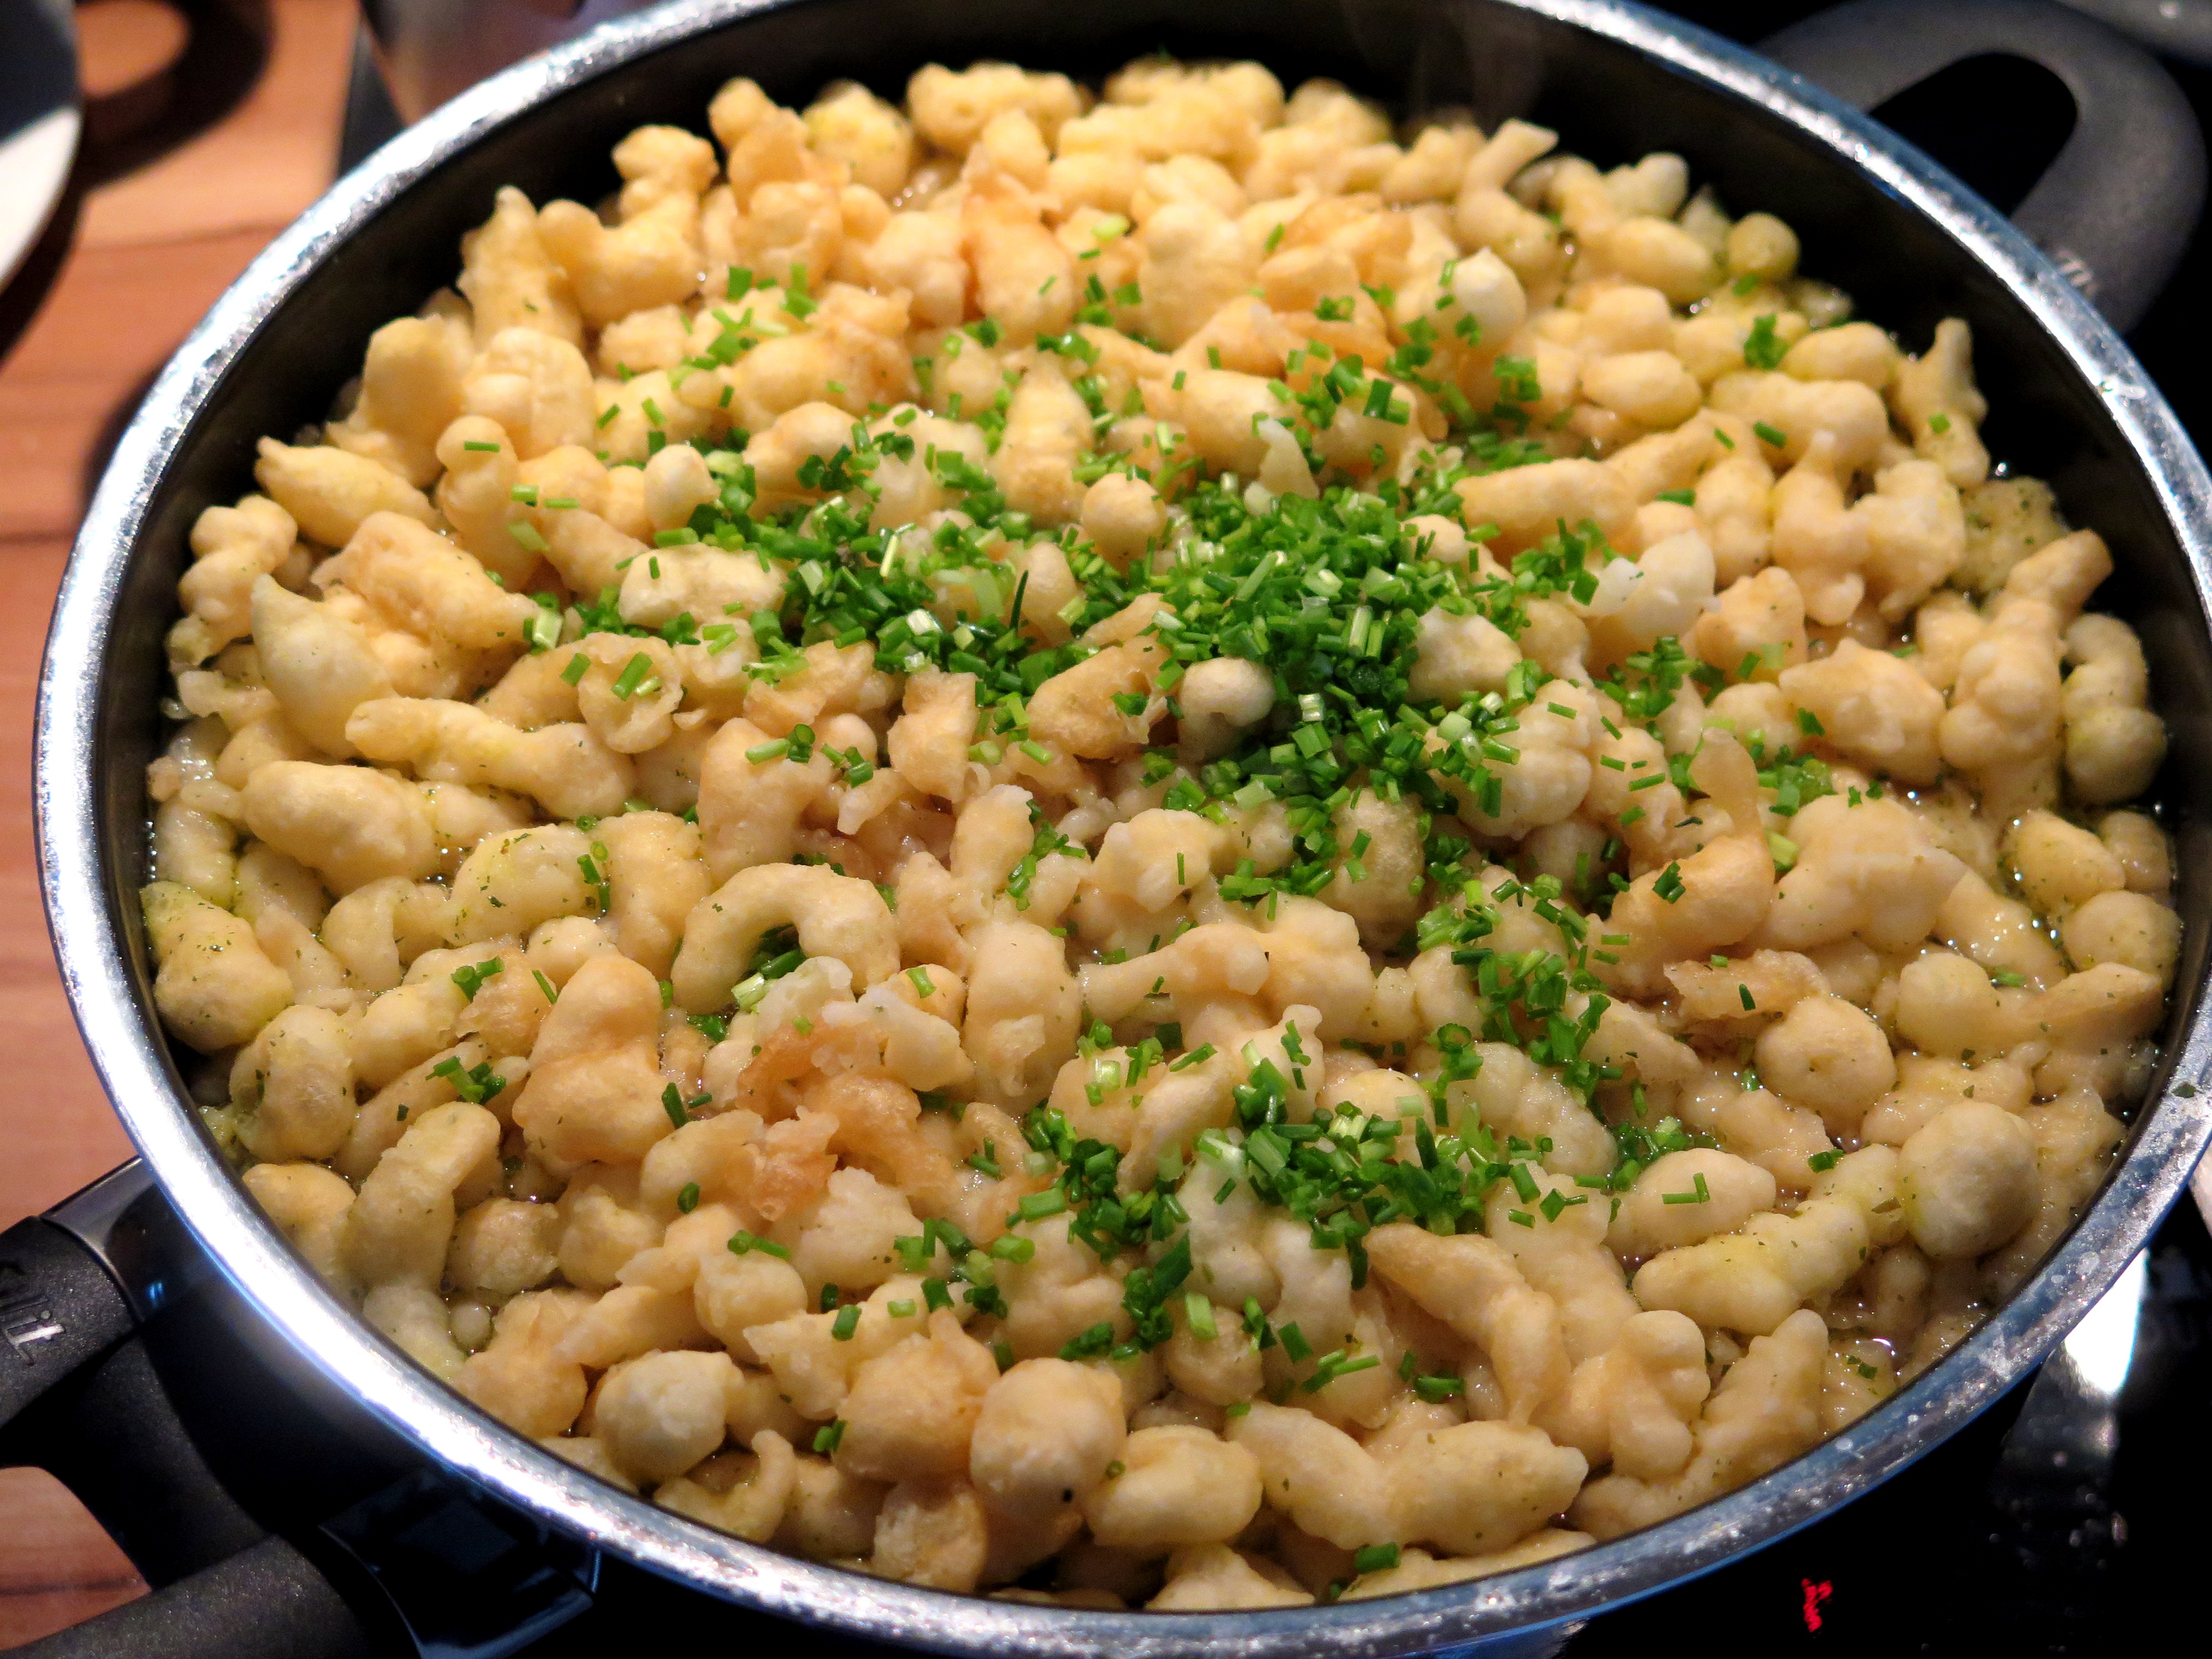
dish, food, produce, vegetable, eat, cuisine, soup, chives, vegetarian food, wedding soup, soup pot, italian food, sp tzle, european food, back sp tzle